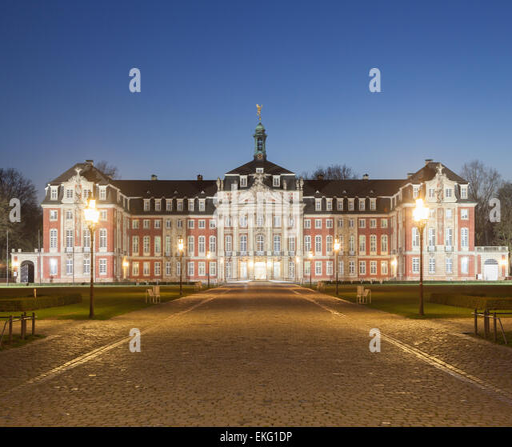
the castle illuminated at night .